Newcastle High School for Girls

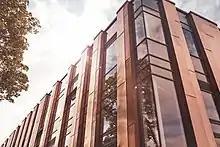
The new facilities on Tankerville Terrace opened in September 2016

Newcastle High School for Girls ranks in the top five independent schools in North East England and top 10 nationally.